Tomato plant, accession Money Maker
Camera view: horizontal (90 deg, fisheye); turntable rotation: 120 degrees
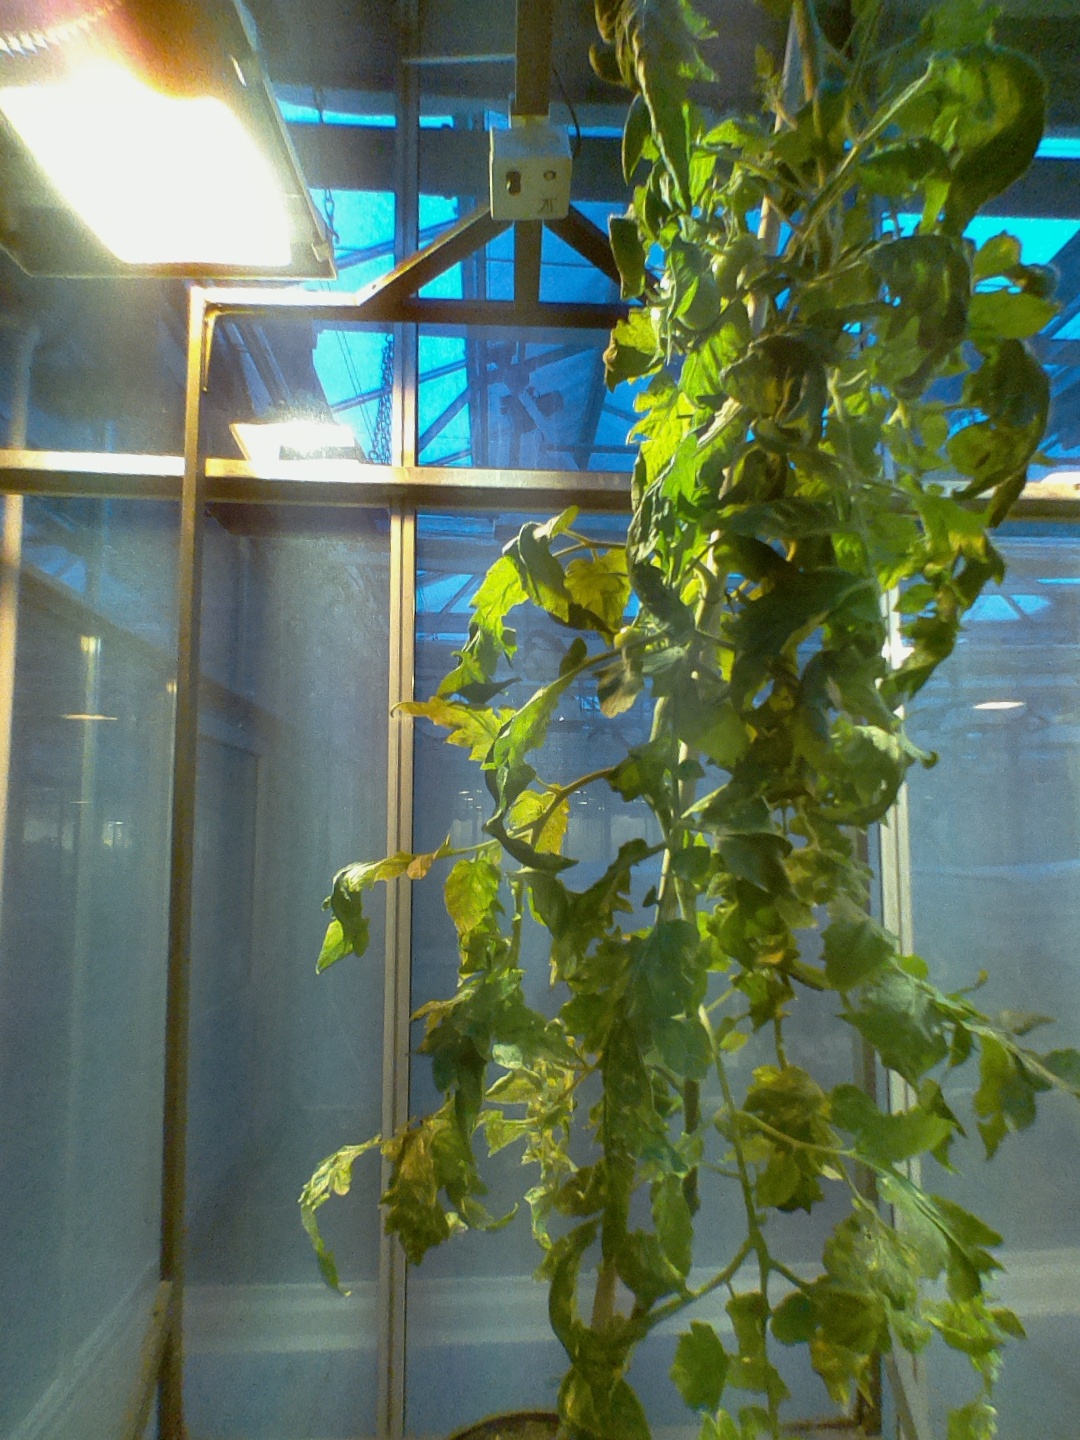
BBCH growth stage 72: 20%-30% of final fruit size